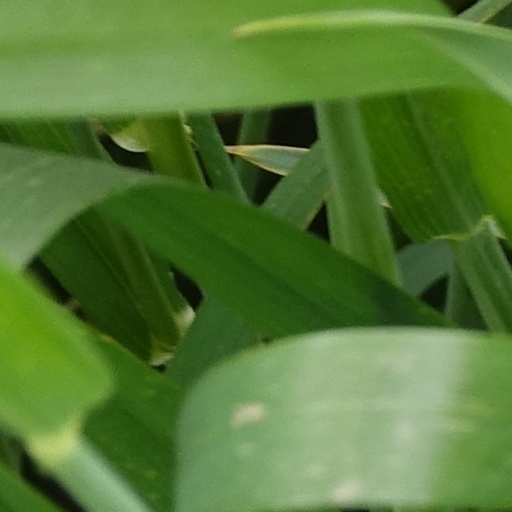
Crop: wheat